Coronation of George IV

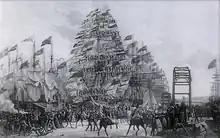
Opening of the Prince's Dock, Liverpool, on Coronation Day

The coronation feast or banquet was first recorded at the coronation of Richard I in 1194, but that of 1821 was to be the last. The King returned to the hall in procession at about 3:30 pm. The spectacle was somewhat marred by the Barons of the Cinque Ports, who exercised their traditional right to carry a canopy over the King, supported on four staves. The King, perhaps wanting to be seen by the crowds looking down from windows and rooftops, decided to walk in front of the canopy; however, this caused the elderly barons to try to walk faster, but the swaying of the canopy alarmed the King who quickened his pace in turn, eventually resulting in "a somewhat unseemly jog trot" according to a press report. The King retired to a withdrawing room to rest until 6 pm when the feast commenced. The hall was lit by 2,000 candles in 26 vast chandeliers, but due to the heat of the day, the peers and peeresses below were continually being hit by large globules of melted wax.